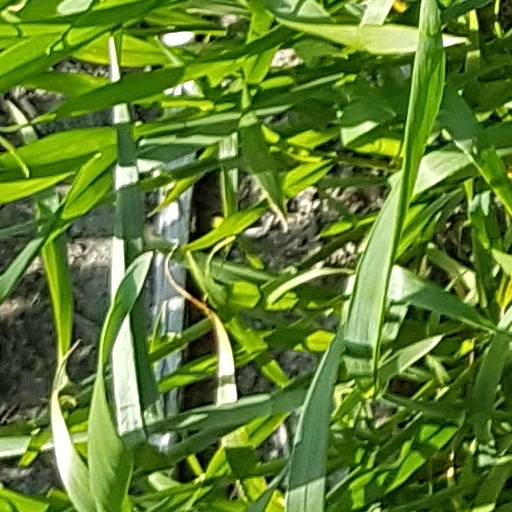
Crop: wheat